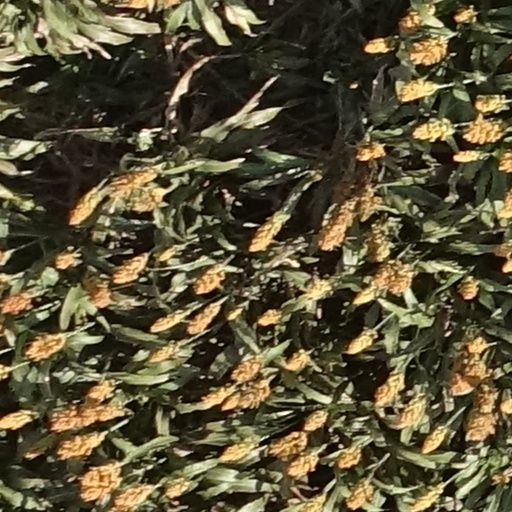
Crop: sorghum